Edward L. Beach Sr.

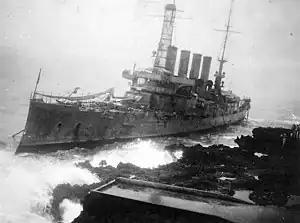
The wreck of USS "Memphis".

"Memphis" was at anchor off a rocky beach in of water in the harbor of Santo Domingo in the Dominican Republic on the afternoon of 29 August 1916 with two of her 16 boilers operating in case she needed to get underway; the gunboat also was anchored in the harbor. Shortly after 12:00, "Memphis" began to roll heavily and Captain Beach observed an unexpected heavy swell developing. "Memphis" and "Castine" both made preparations to leave the harbor and began to raise steam; "Memphis" expected to be able to get underway at about 16:35.